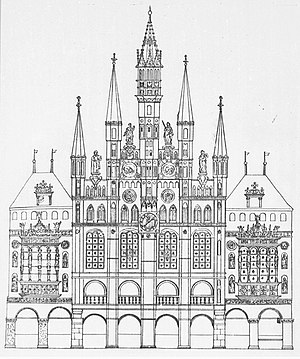
Ludwig Albrecht Gebhardi
Lüneburg Rådhus tegnet af Ludwig Albrecht Gebhardi
Ludwig Albrecht Gebhardi var en tysk historiker.